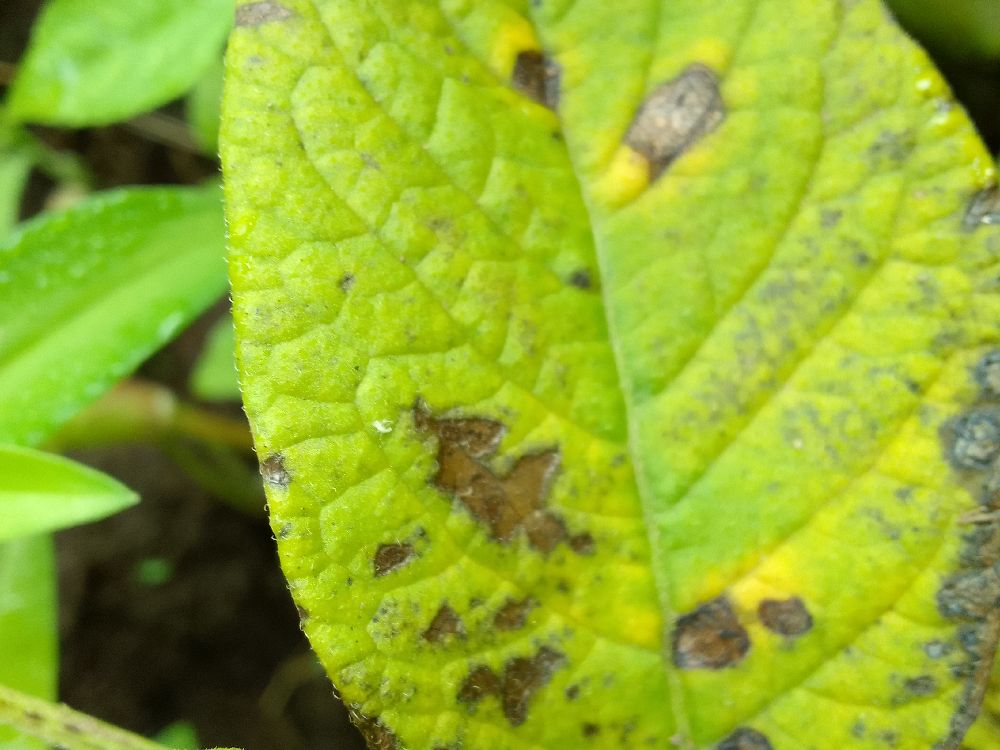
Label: Early blight